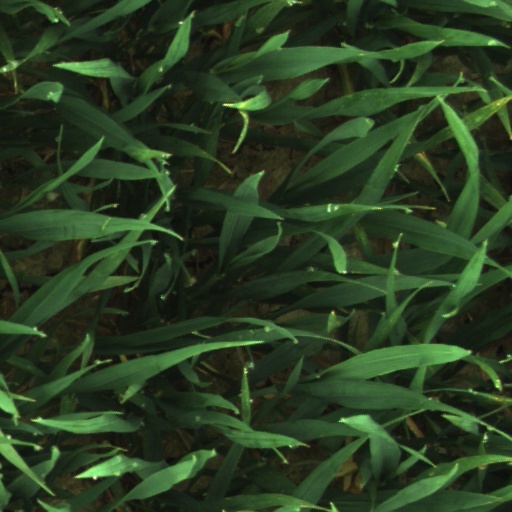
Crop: wheat